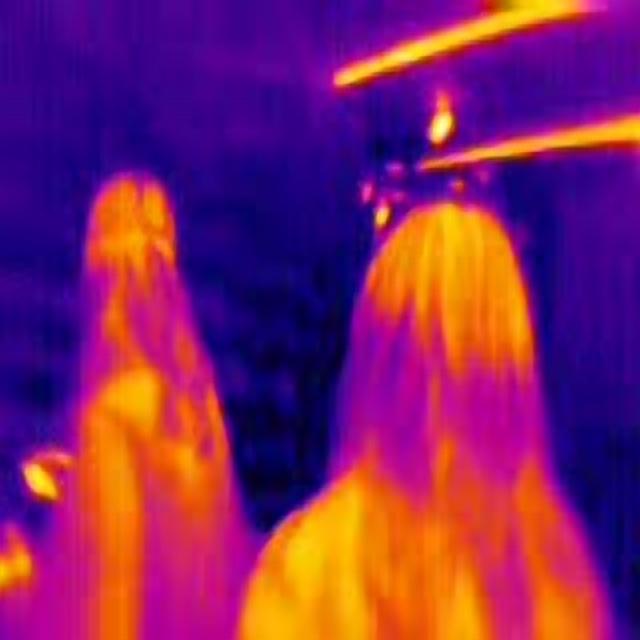
Detected objects:
label: person
label: person